Middleville station

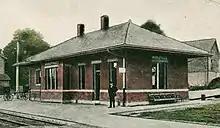
Middleville Depot c. 1908

The Middleville Depot is a single-story red brick Prairie style structure with a low-pitched hip roof and widely overhanging eaves. It is rectangular, measuring approximately twenty-five feet by fifty feet, and is six bays long. The upper portion of the walls are constructed from red brick, while the lower section of the walls are darker made from a darker red/black brick, and flare outwards slightly. Separating the sections is a stone belt course. The main entrance is located on the streetside elevation, and opposite there is a single-bay projection toward what was formerly the trackside.